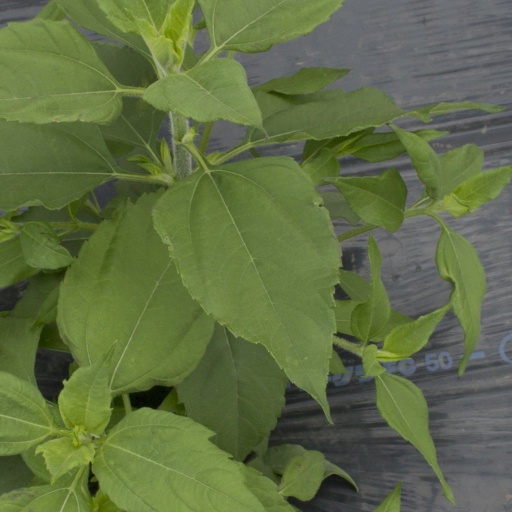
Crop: Jerusalem artichoke